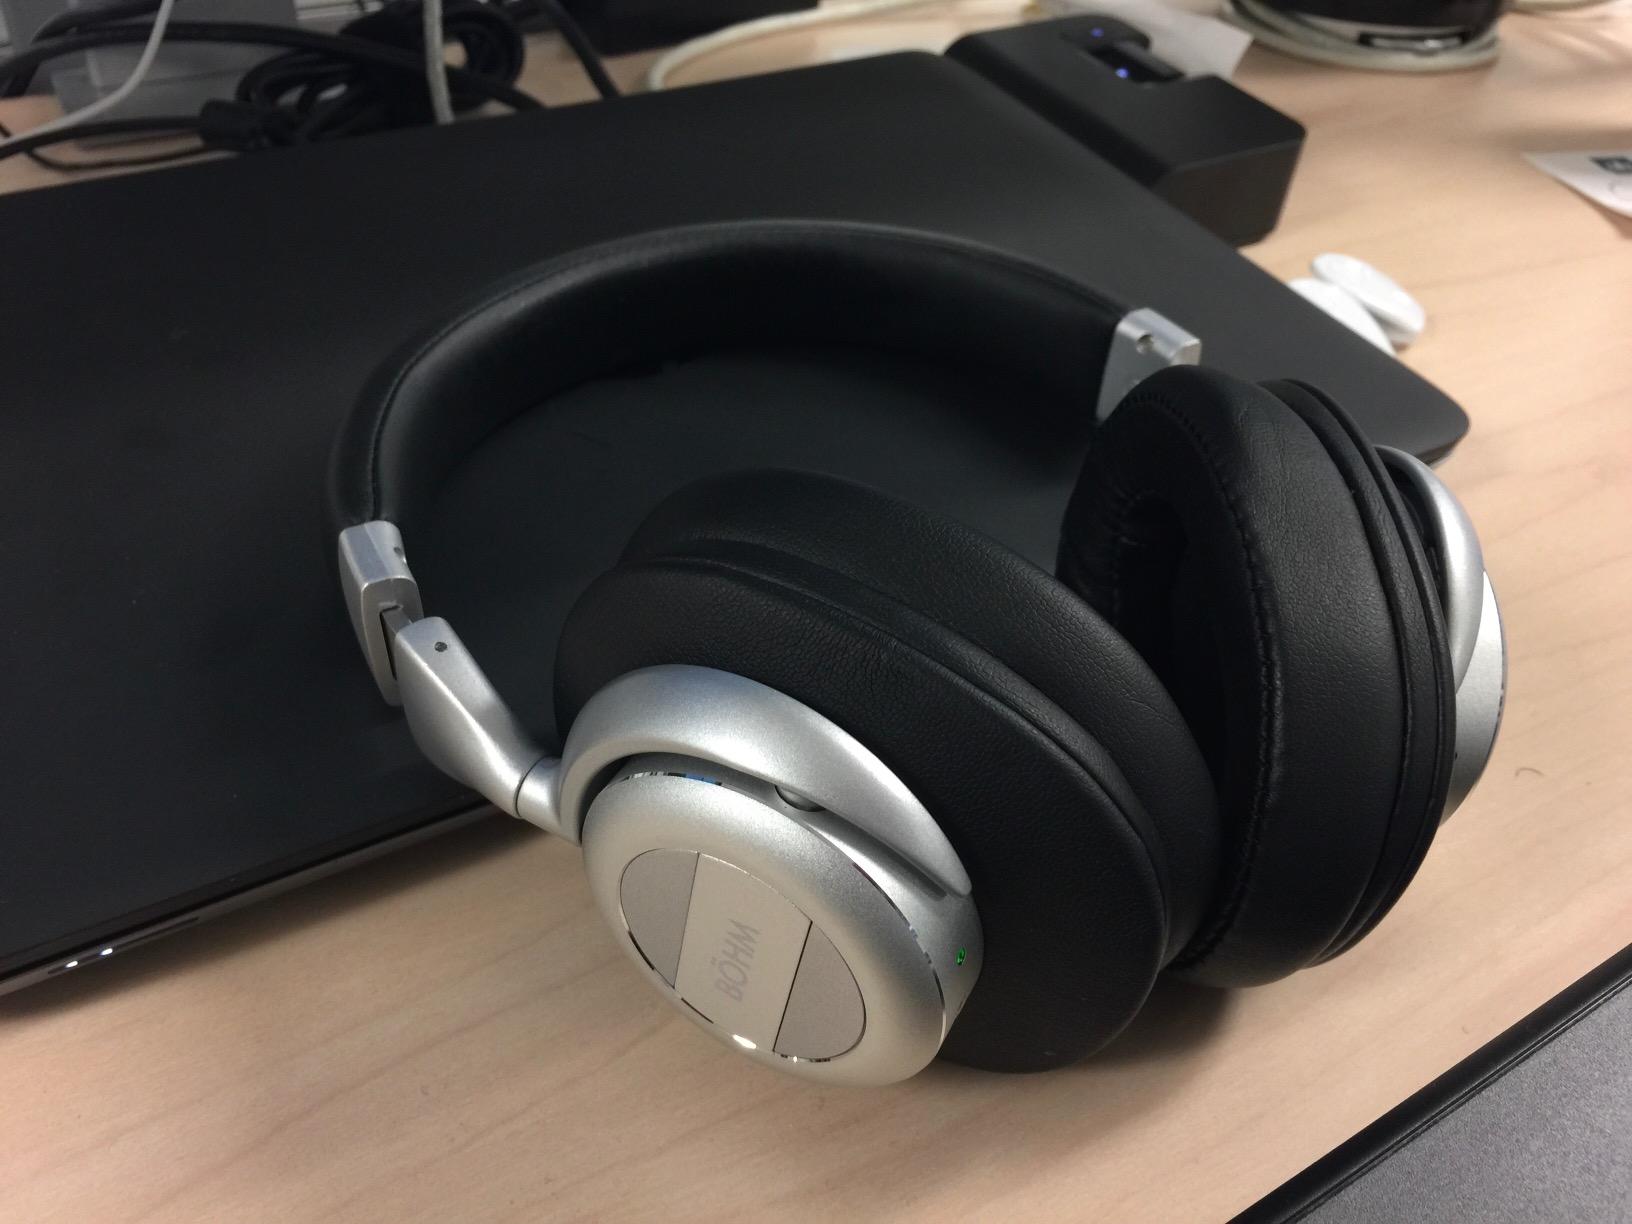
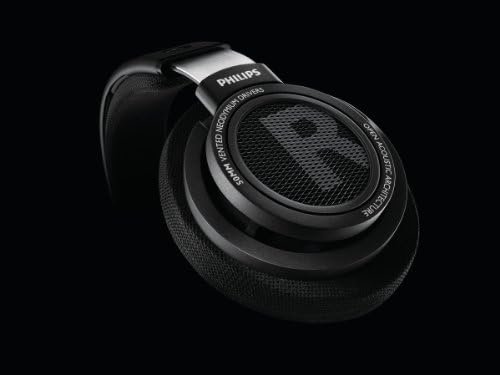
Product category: headphones
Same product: no